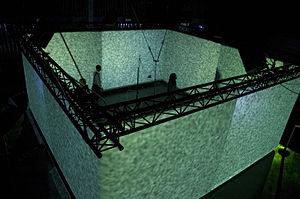
Joachim Montessuis, né le 29 octobre 1972 à Bordeaux, est un artiste français travaillant principalement avec le son et la voix depuis 1993. Il est compositeur, performeur et poète.